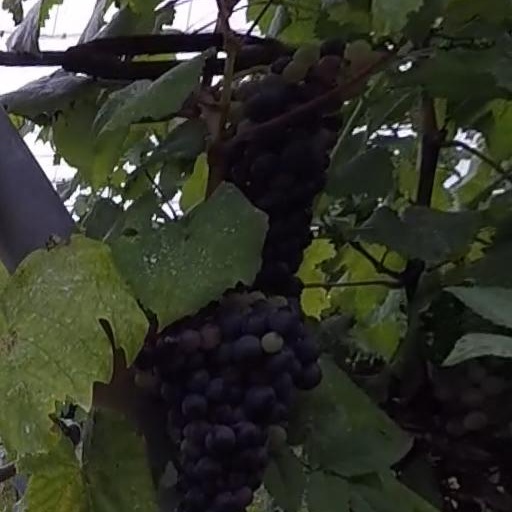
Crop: grape